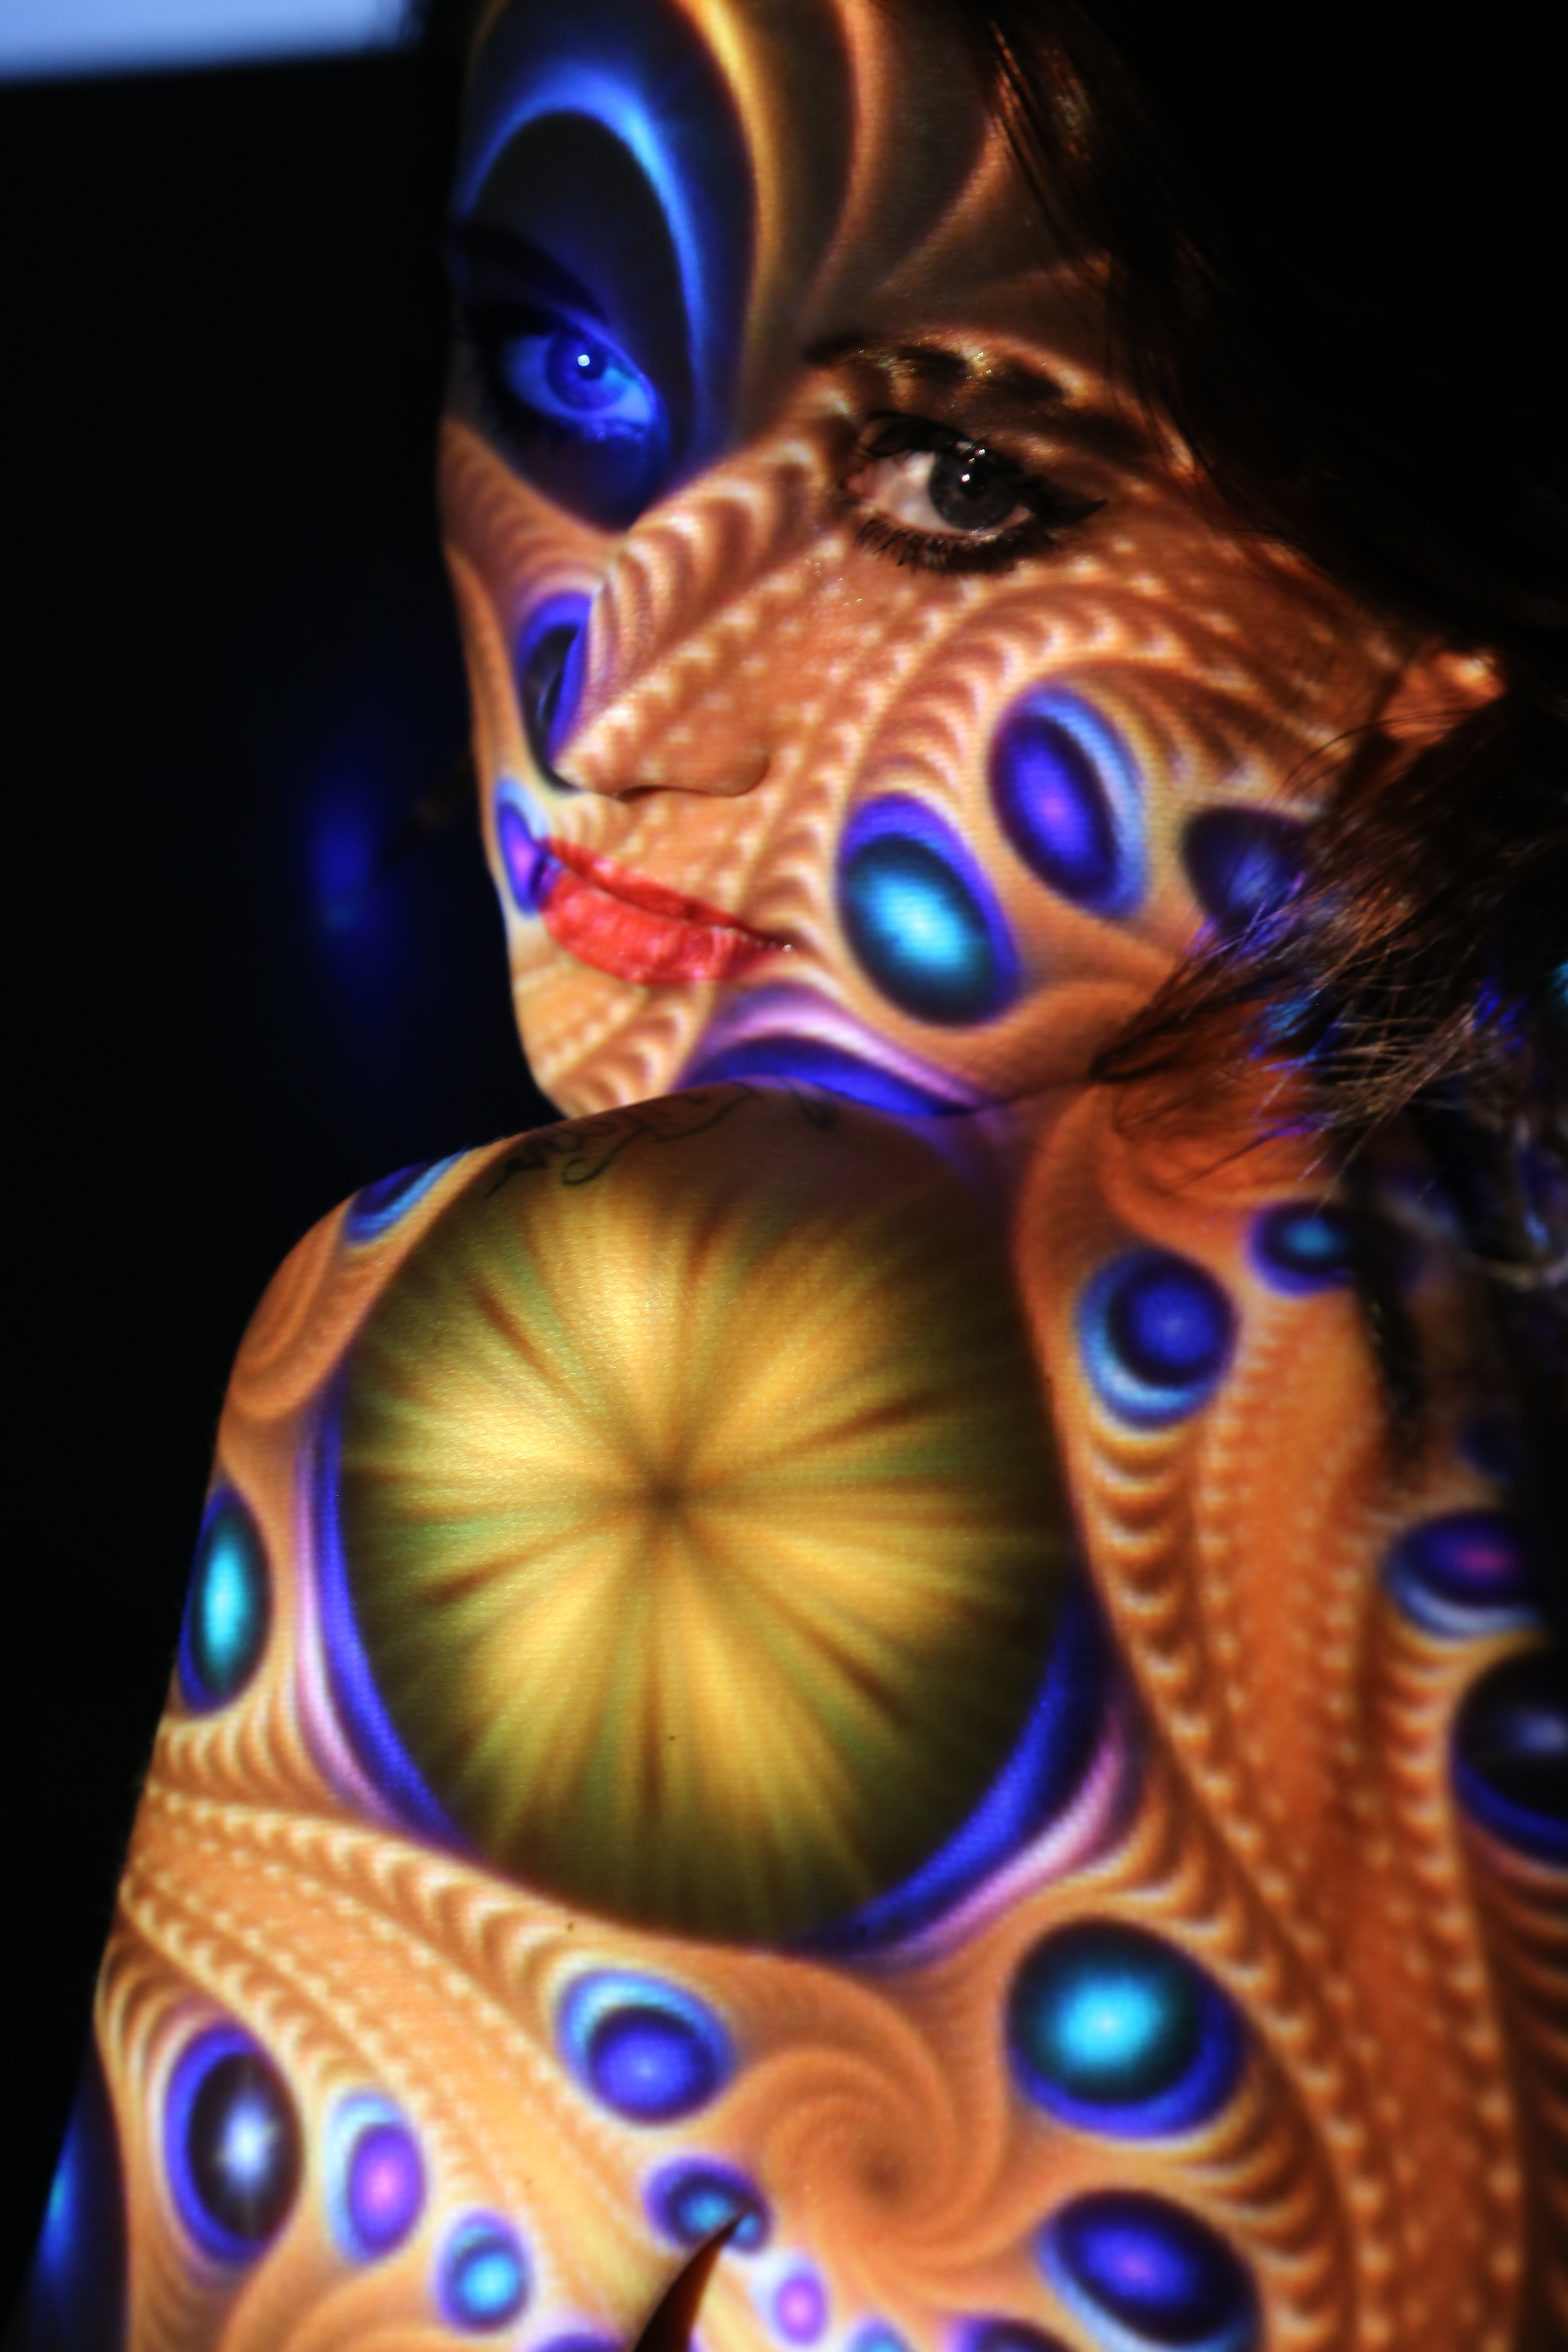
female, portrait, color, human, blue, toy, beauty, fantasy, fairytale, macro photography, psychedelic art, fractal art